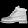
Label: Ankle boot